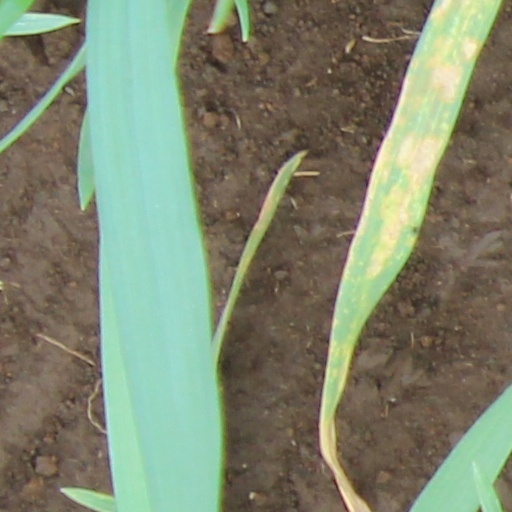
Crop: wheat